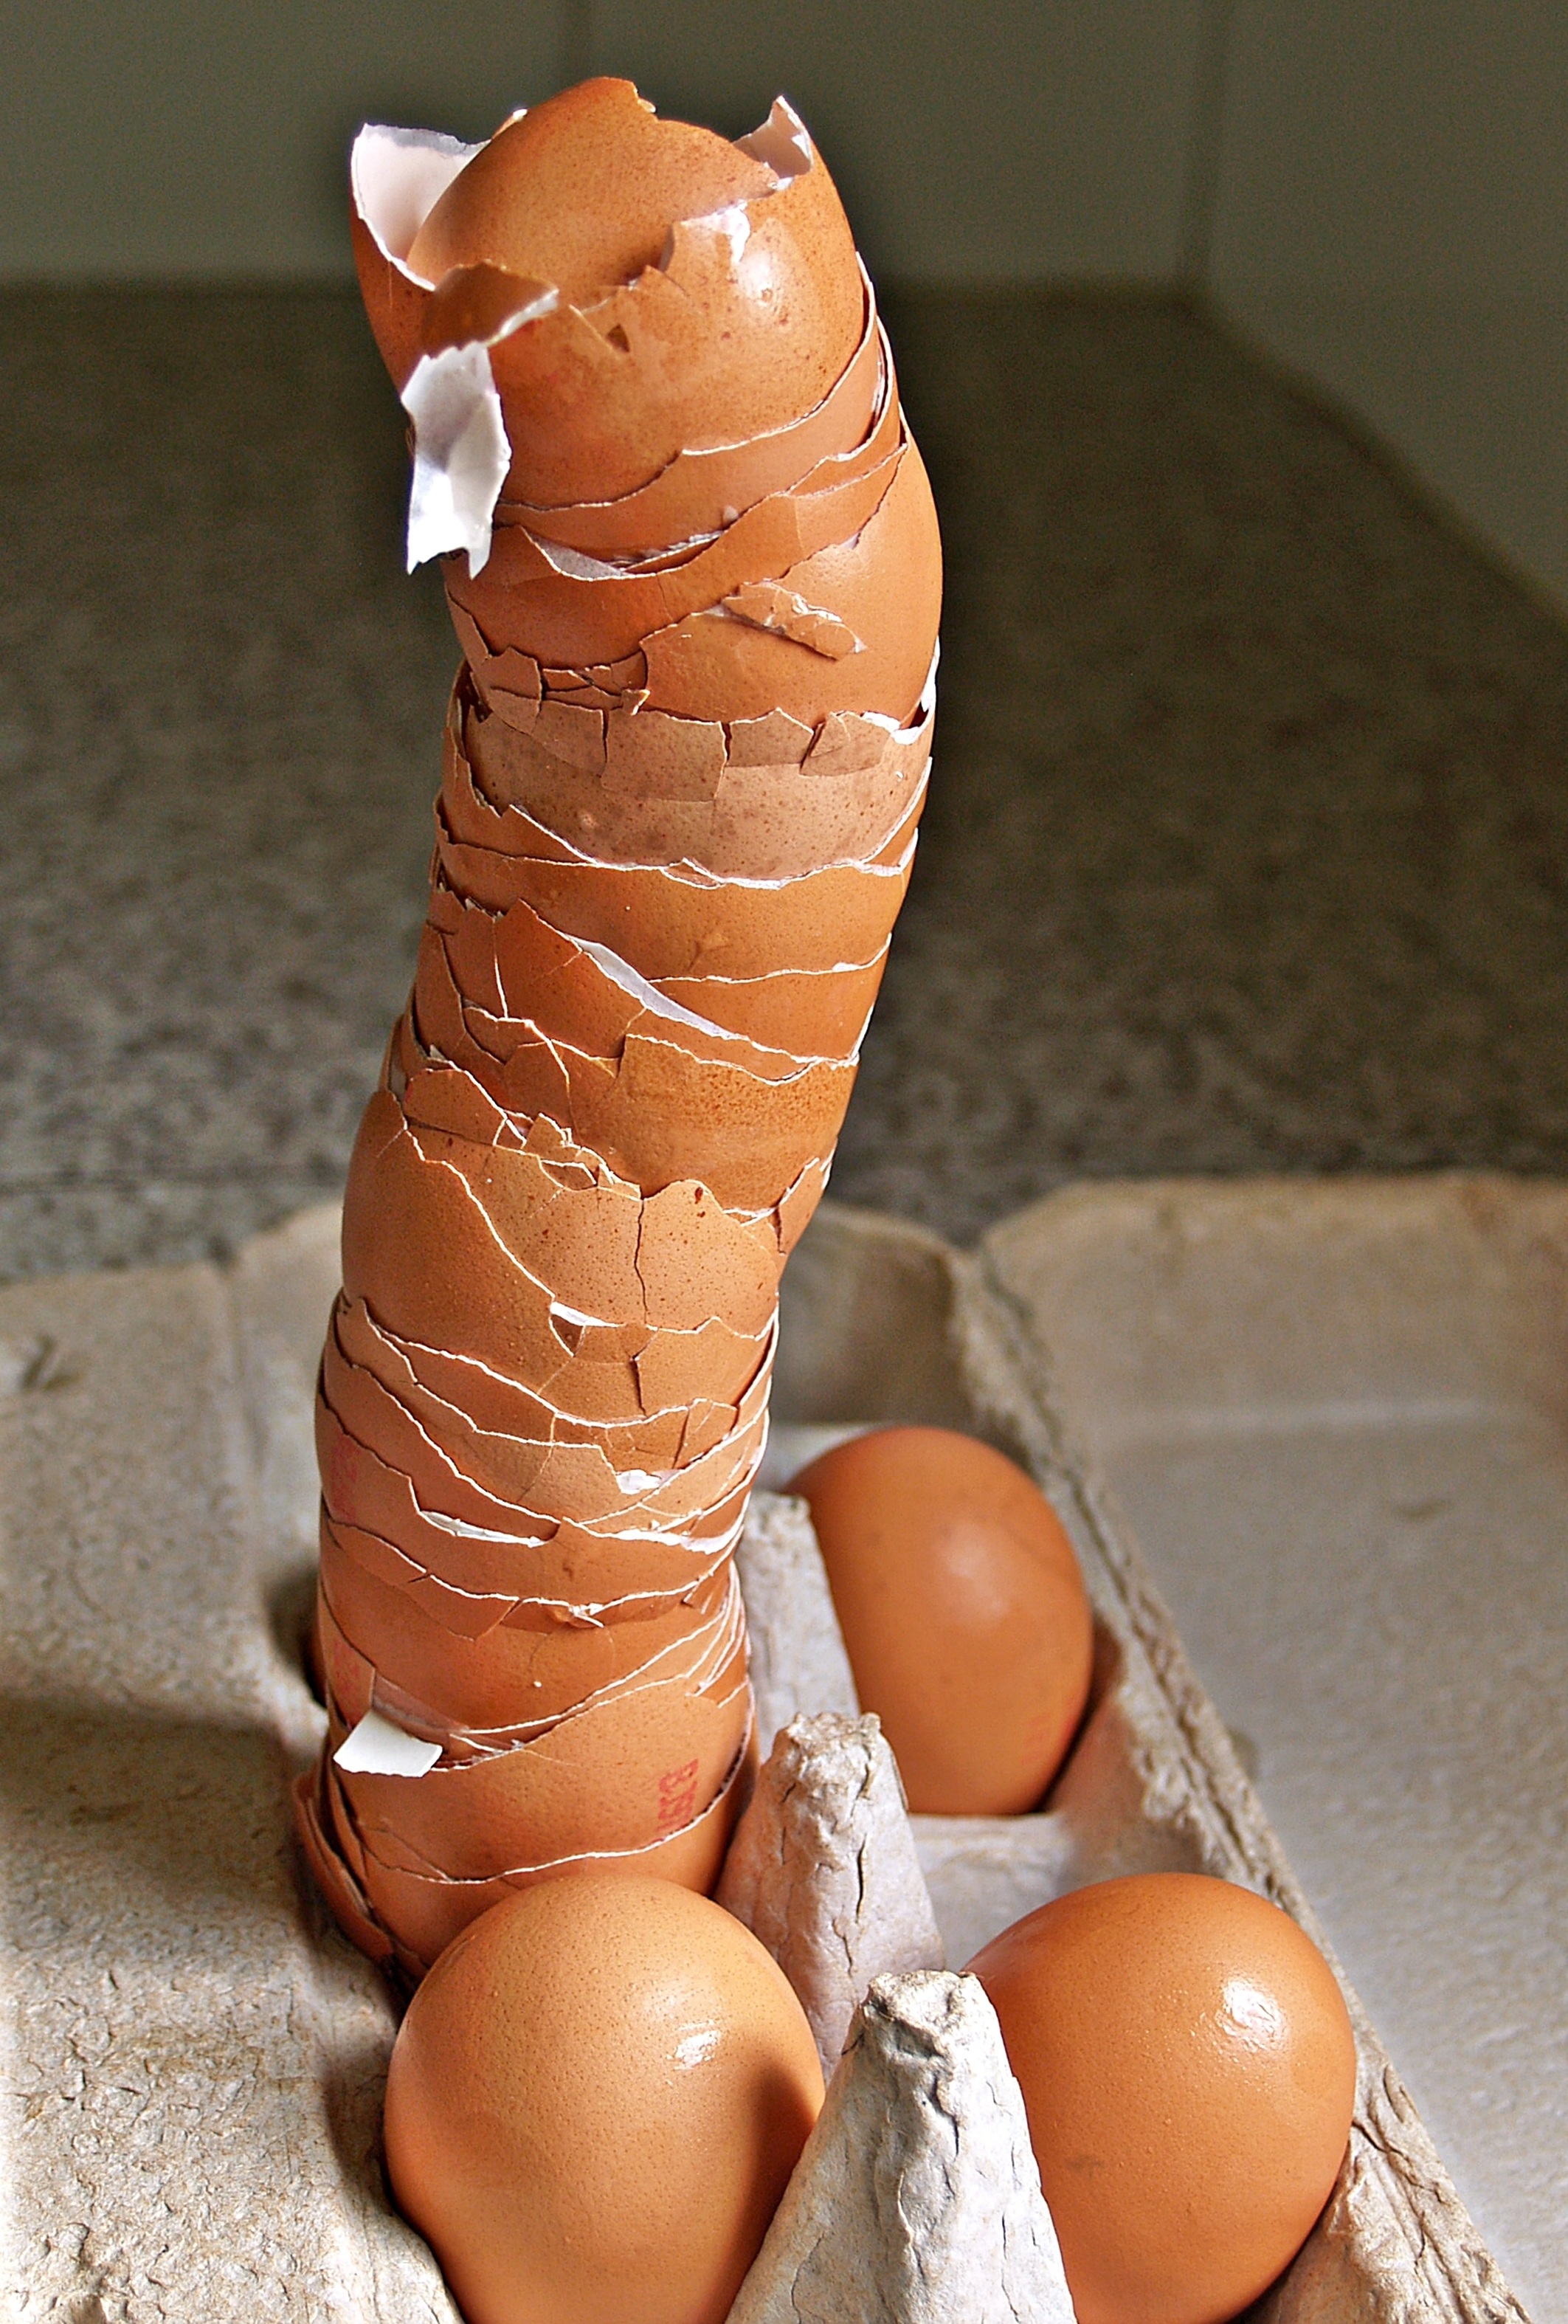
hand, leg, pile, finger, food, tower, cooking, broken, empty, clothing, human body, shells, eggs, tall, carving, carton, egg carton, egg shells, whole, omelette, eggshells, intact